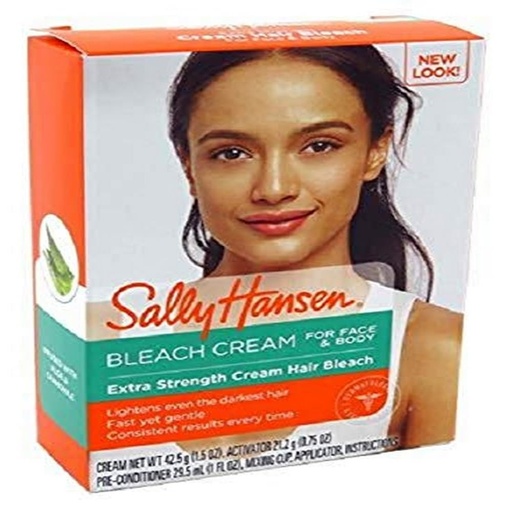
Sally Hansen Extra Strength Creme Bleach, 2 Count
Brand: Sally Hansen
Color: Extra Strength Creme Bleach Features: Creme facial hair bleach with smooth, no-drip formula mixes fast and easily. Gentle formula with comforting Aloe Vera. Consistent results every time. Sweet almond scent. Details: With Sally Hansen creme facial hair bleach, you can lighten dark, unwanted facial hair so it blends beautifully into your natural skin tone making unwanted hair virtually invisible! Dermatologist tested and salong tested. Release Date: 31-01-2019 Package Dimensions: 8.0 x 5.6 x 1.6 inches Binding: Health and Beauty
Category: Health & Beauty > Personal Care > Shaving & Grooming > Body & Facial Hair Bleach